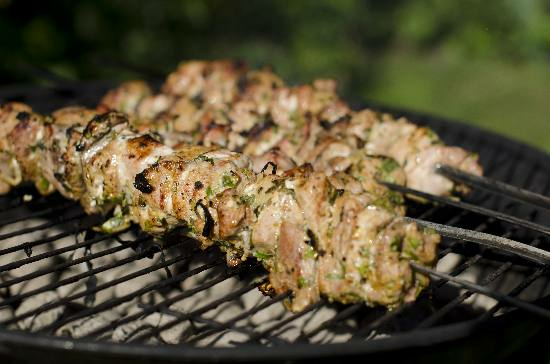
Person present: No